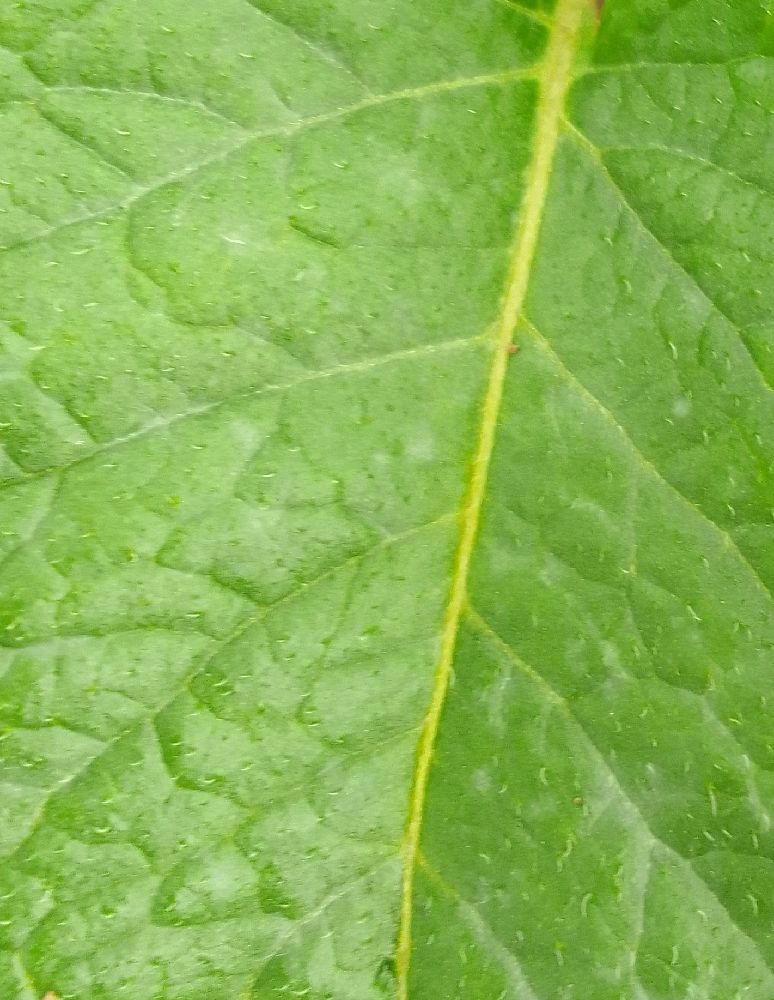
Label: Healthy